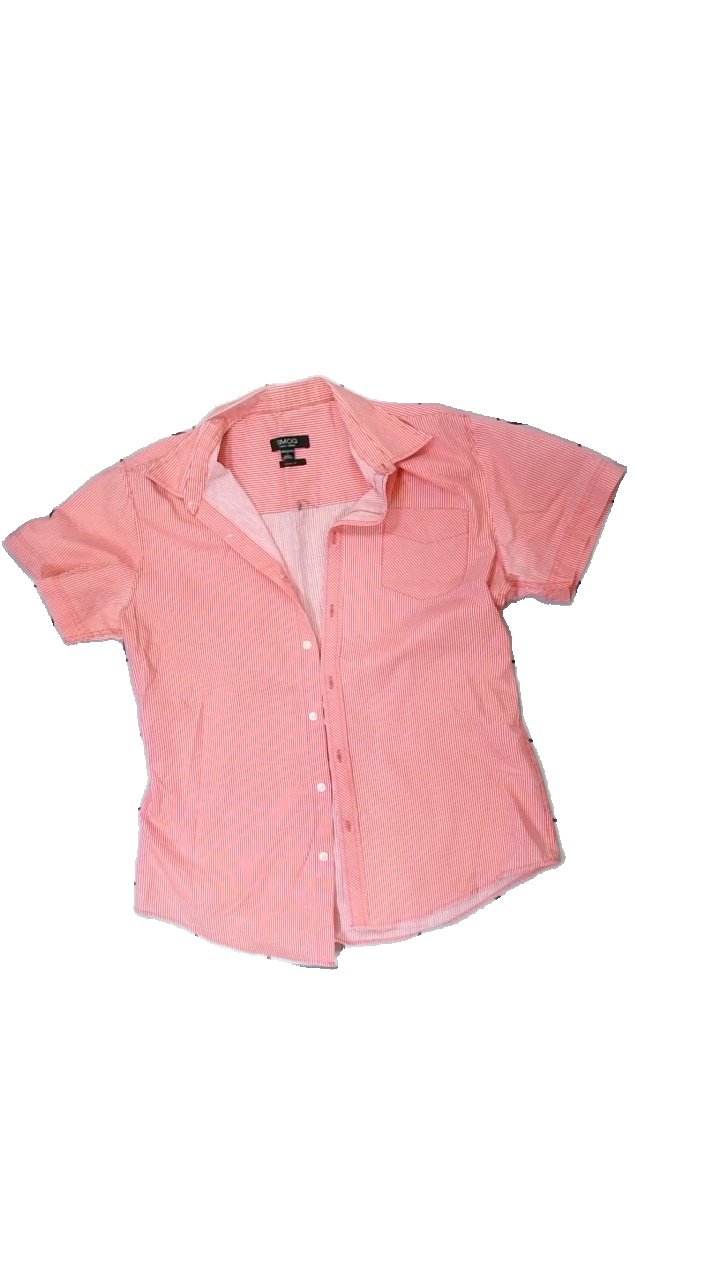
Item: Shirt (Men)
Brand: Smog
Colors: Red, White
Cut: Regular
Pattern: Striped
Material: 70% poly 30% cott
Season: All
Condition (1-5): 3
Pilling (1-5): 5
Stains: Major
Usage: Export
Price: <50